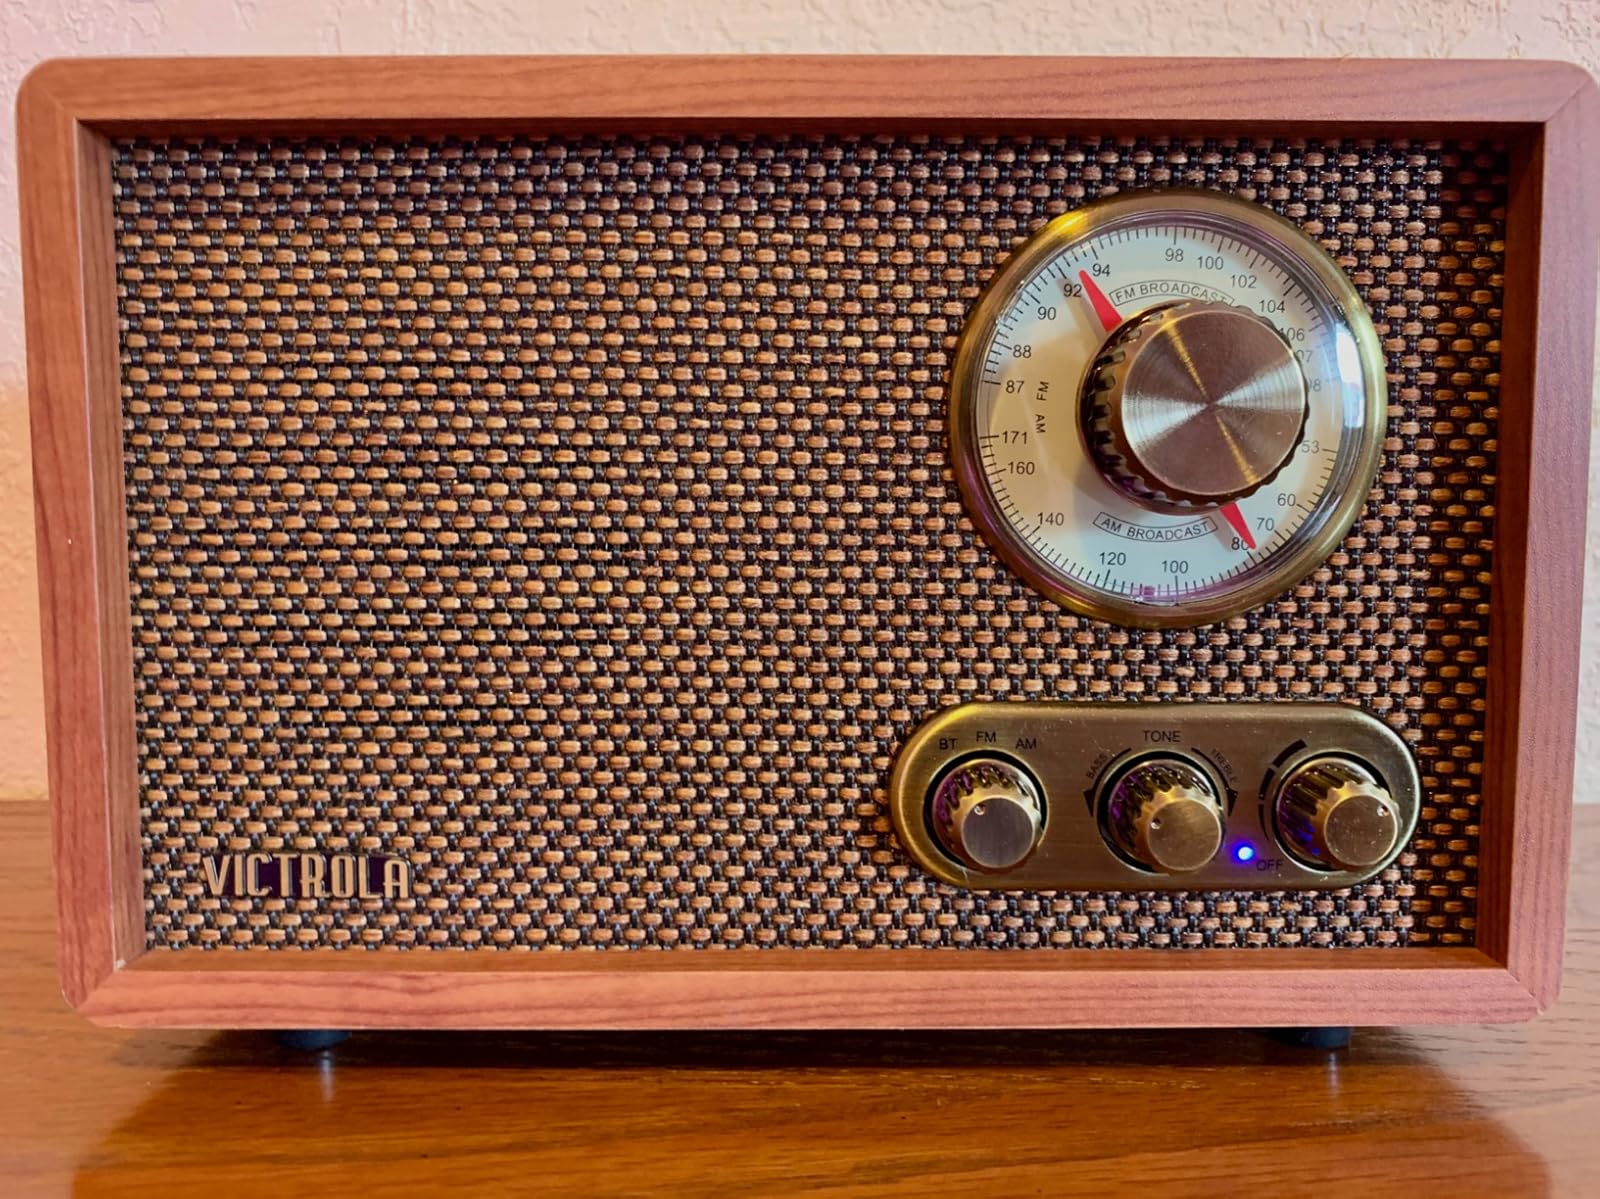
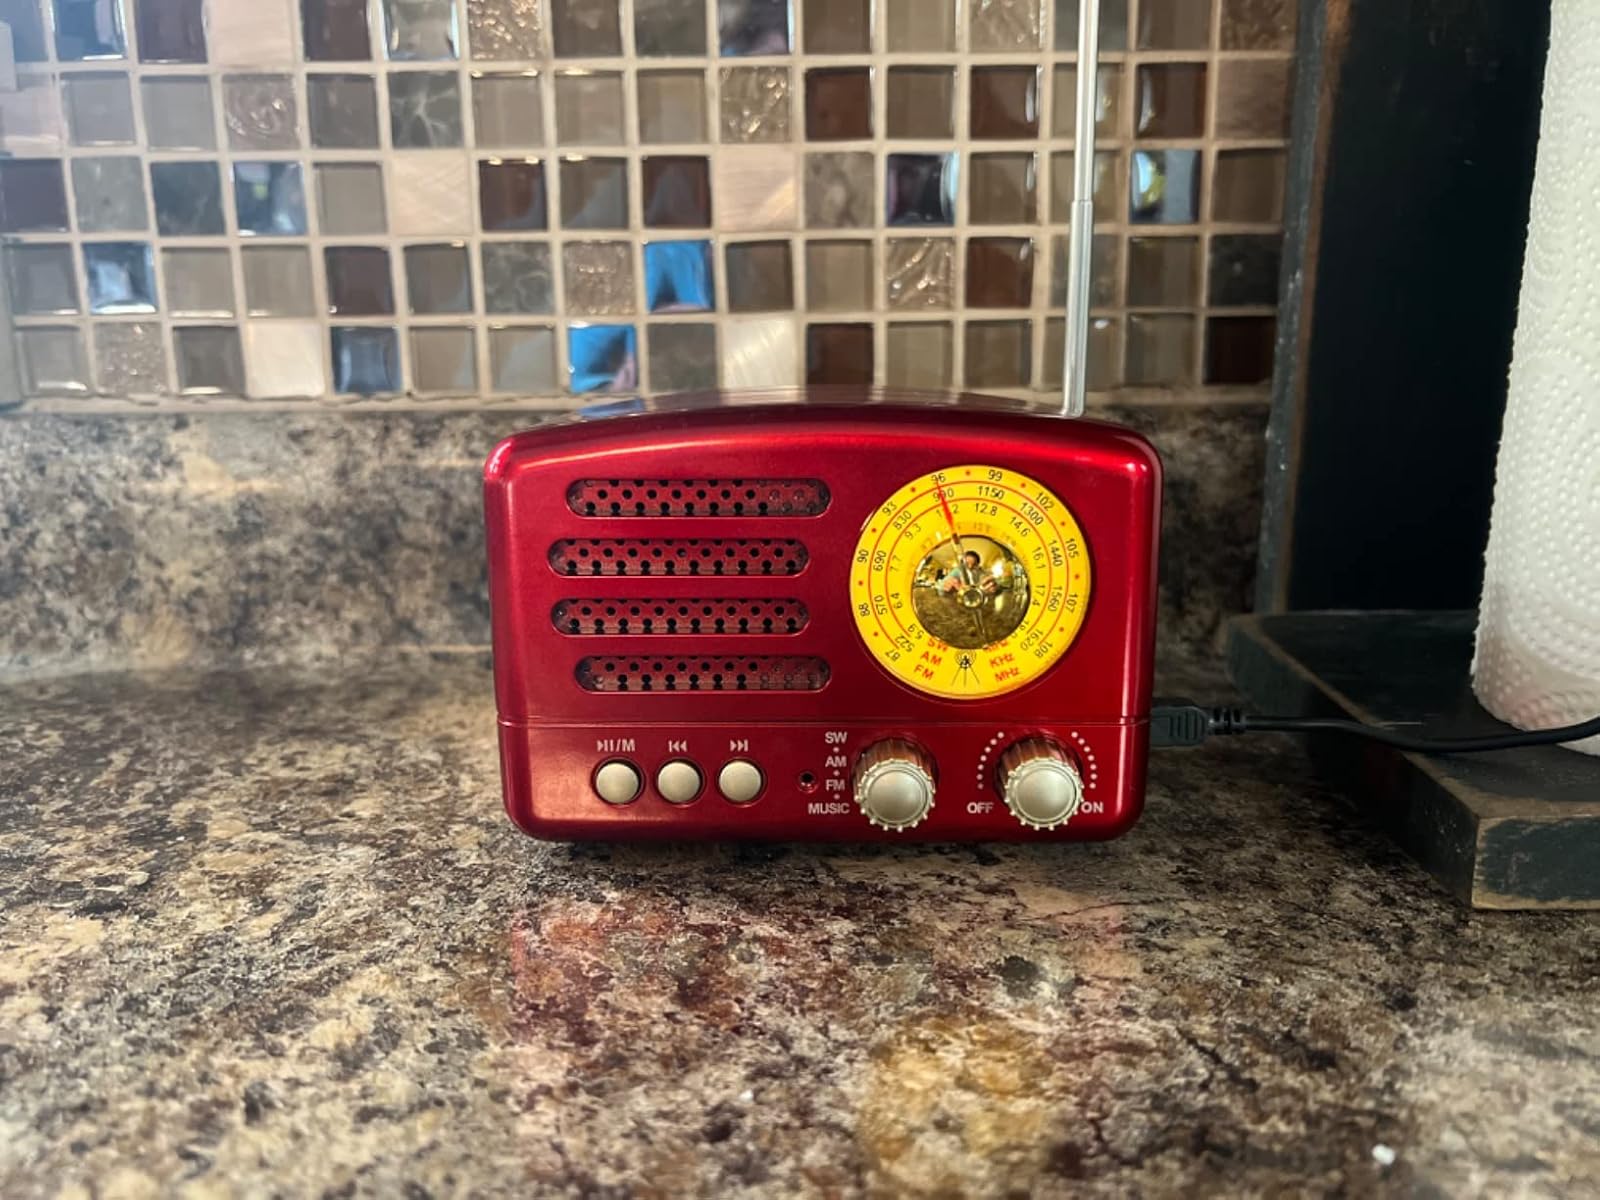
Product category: radio
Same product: no